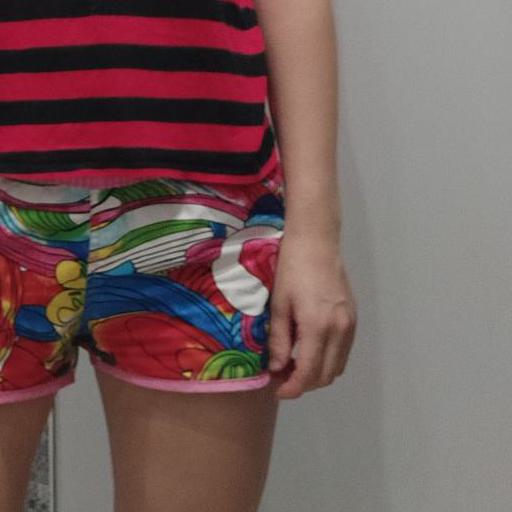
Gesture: no_gesture